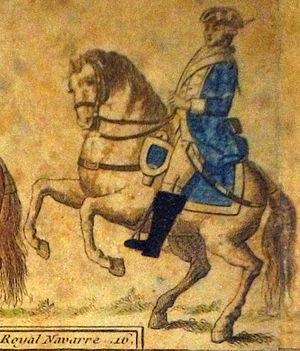
Présenté au Musée de l'Armée.
Le régiment Royal-Navarre cavalerie est un régiment de cavalerie du Royaume de France créé en 1672, et ensuite de la République française sous les noms de 22ᵉ régiment de cavalerie puis de 21ᵉ régiment de cavalerie.